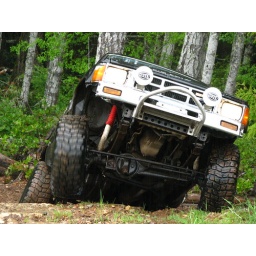
I like how all the truck is in focus yet the tire of the ground is spinning like crazy.